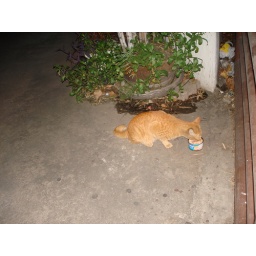
lyn carries cans of food for stray cats in her bag and leaves them when she finds a stray...